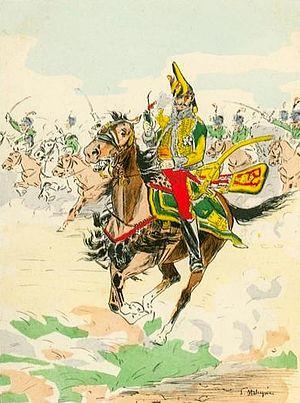
Le général comte de Lasalle menant une charge de sa cavalerie.
Antoine Charles Louis, comte de Lasalle, est un général de cavalerie du Premier Empire, né à Metz le 10 mai 1775 et mort au combat lors de la bataille de Wagram le 6 juillet 1809. Issu d'une famille noble, il s'engage très jeune dans l'armée royale. Sous la Révolution française, il devient officier, puis participe aux campagnes d'Italie et d'Égypte où il se fait remarquer par son audace et ses coups d'éclat.
Le combat de Miajadas se déroule le 21 mars 1809 près de Miajadas, en Espagne, dans la province d'Estrémadure. Il oppose le 10ᵉ régiment de chasseurs à cheval français mené par le colonel Jacques-Gervais Subervie à la cavalerie espagnole d'arrière-garde sous les ordres du général Don Juan de Henestrosa. L'affrontement se solde par une victoire espagnole.
La bataille de Medina de Rioseco, aussi connue sous le nom de bataille de Moclín, se déroula le 14 juillet 1808 à Medina de Rioseco, pendant la guerre d'Espagne. Elle opposa les troupes françaises du maréchal Jean-Baptiste Bessières à l'armée espagnole de Galice commandée par les généraux Joaquín Blake y Joyes et Gregorio García de la Cuesta. L'affrontement se solda par une victoire française.